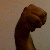
The image shows a hand gesture representing the letter 'M' in Indian Sign Language.